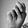
ASL letter: N